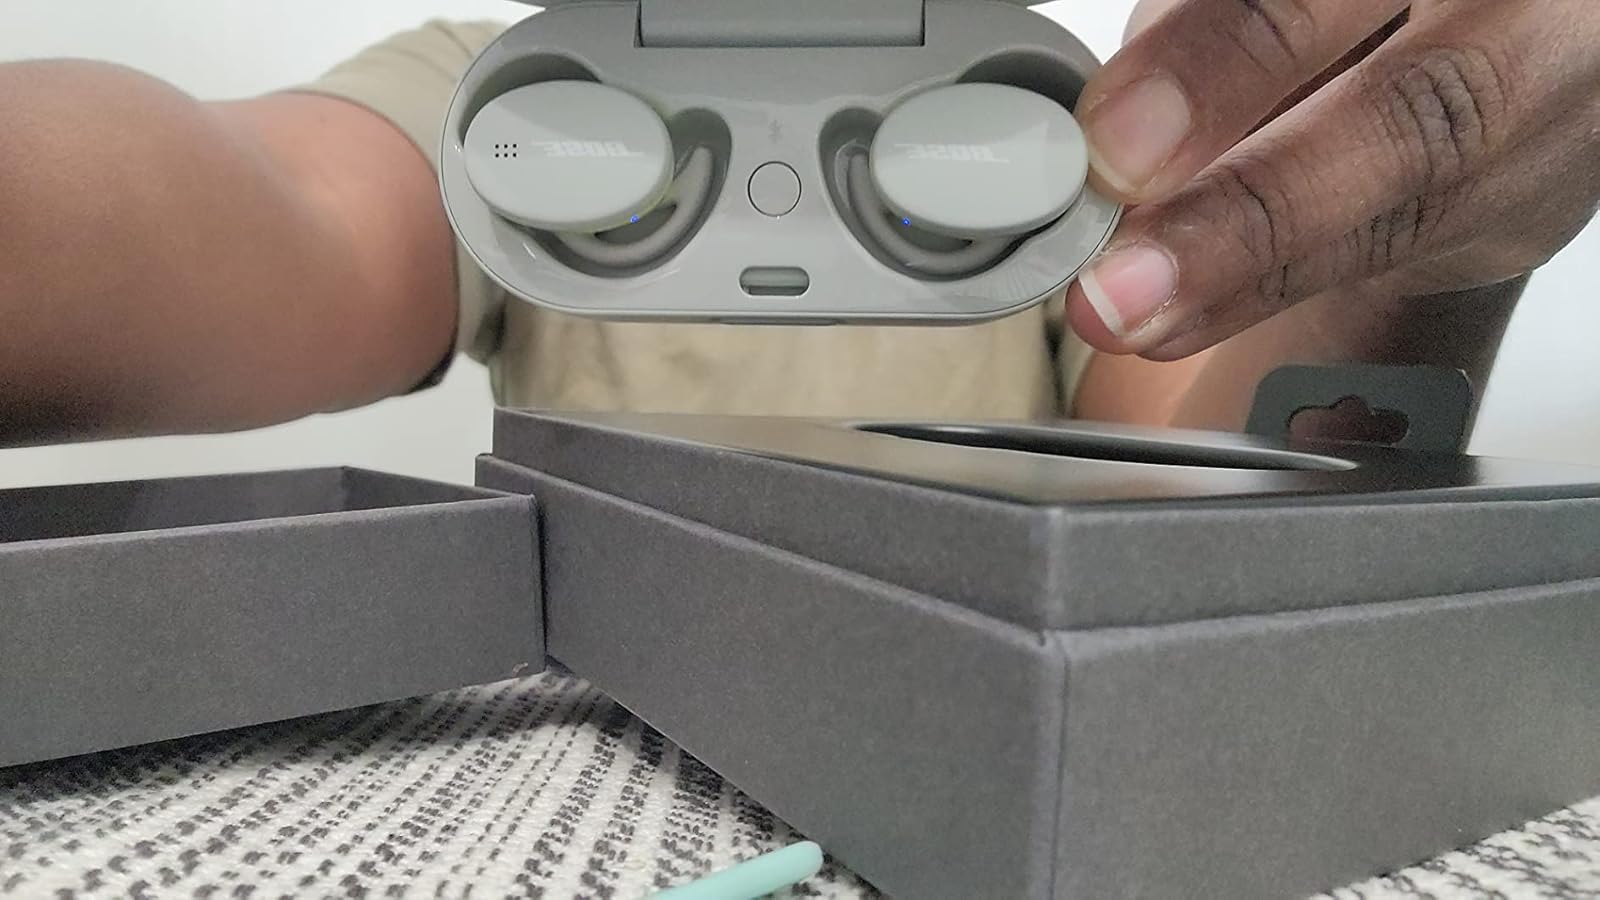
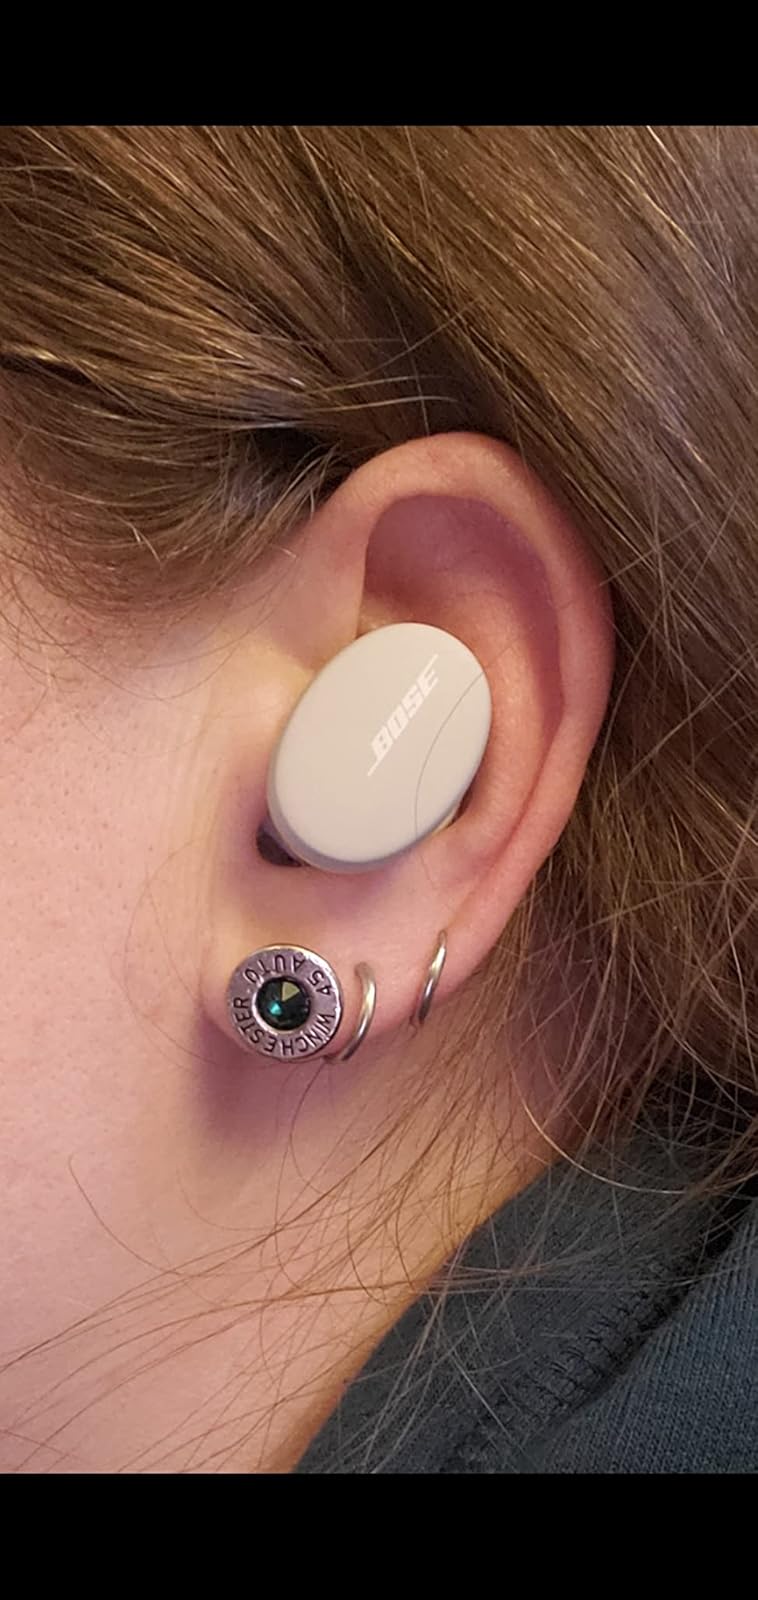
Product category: earbuds
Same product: yes